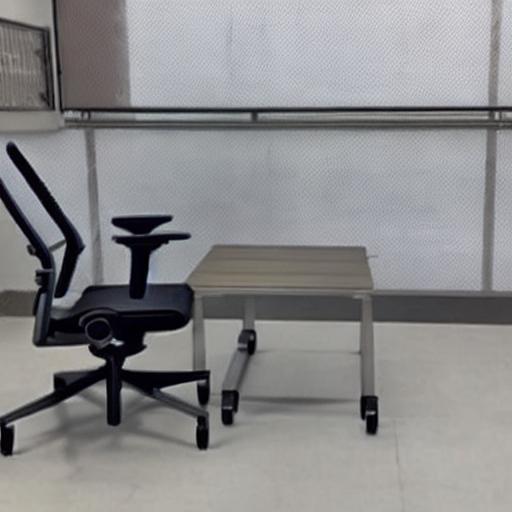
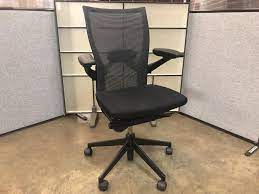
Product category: items_chair
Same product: no